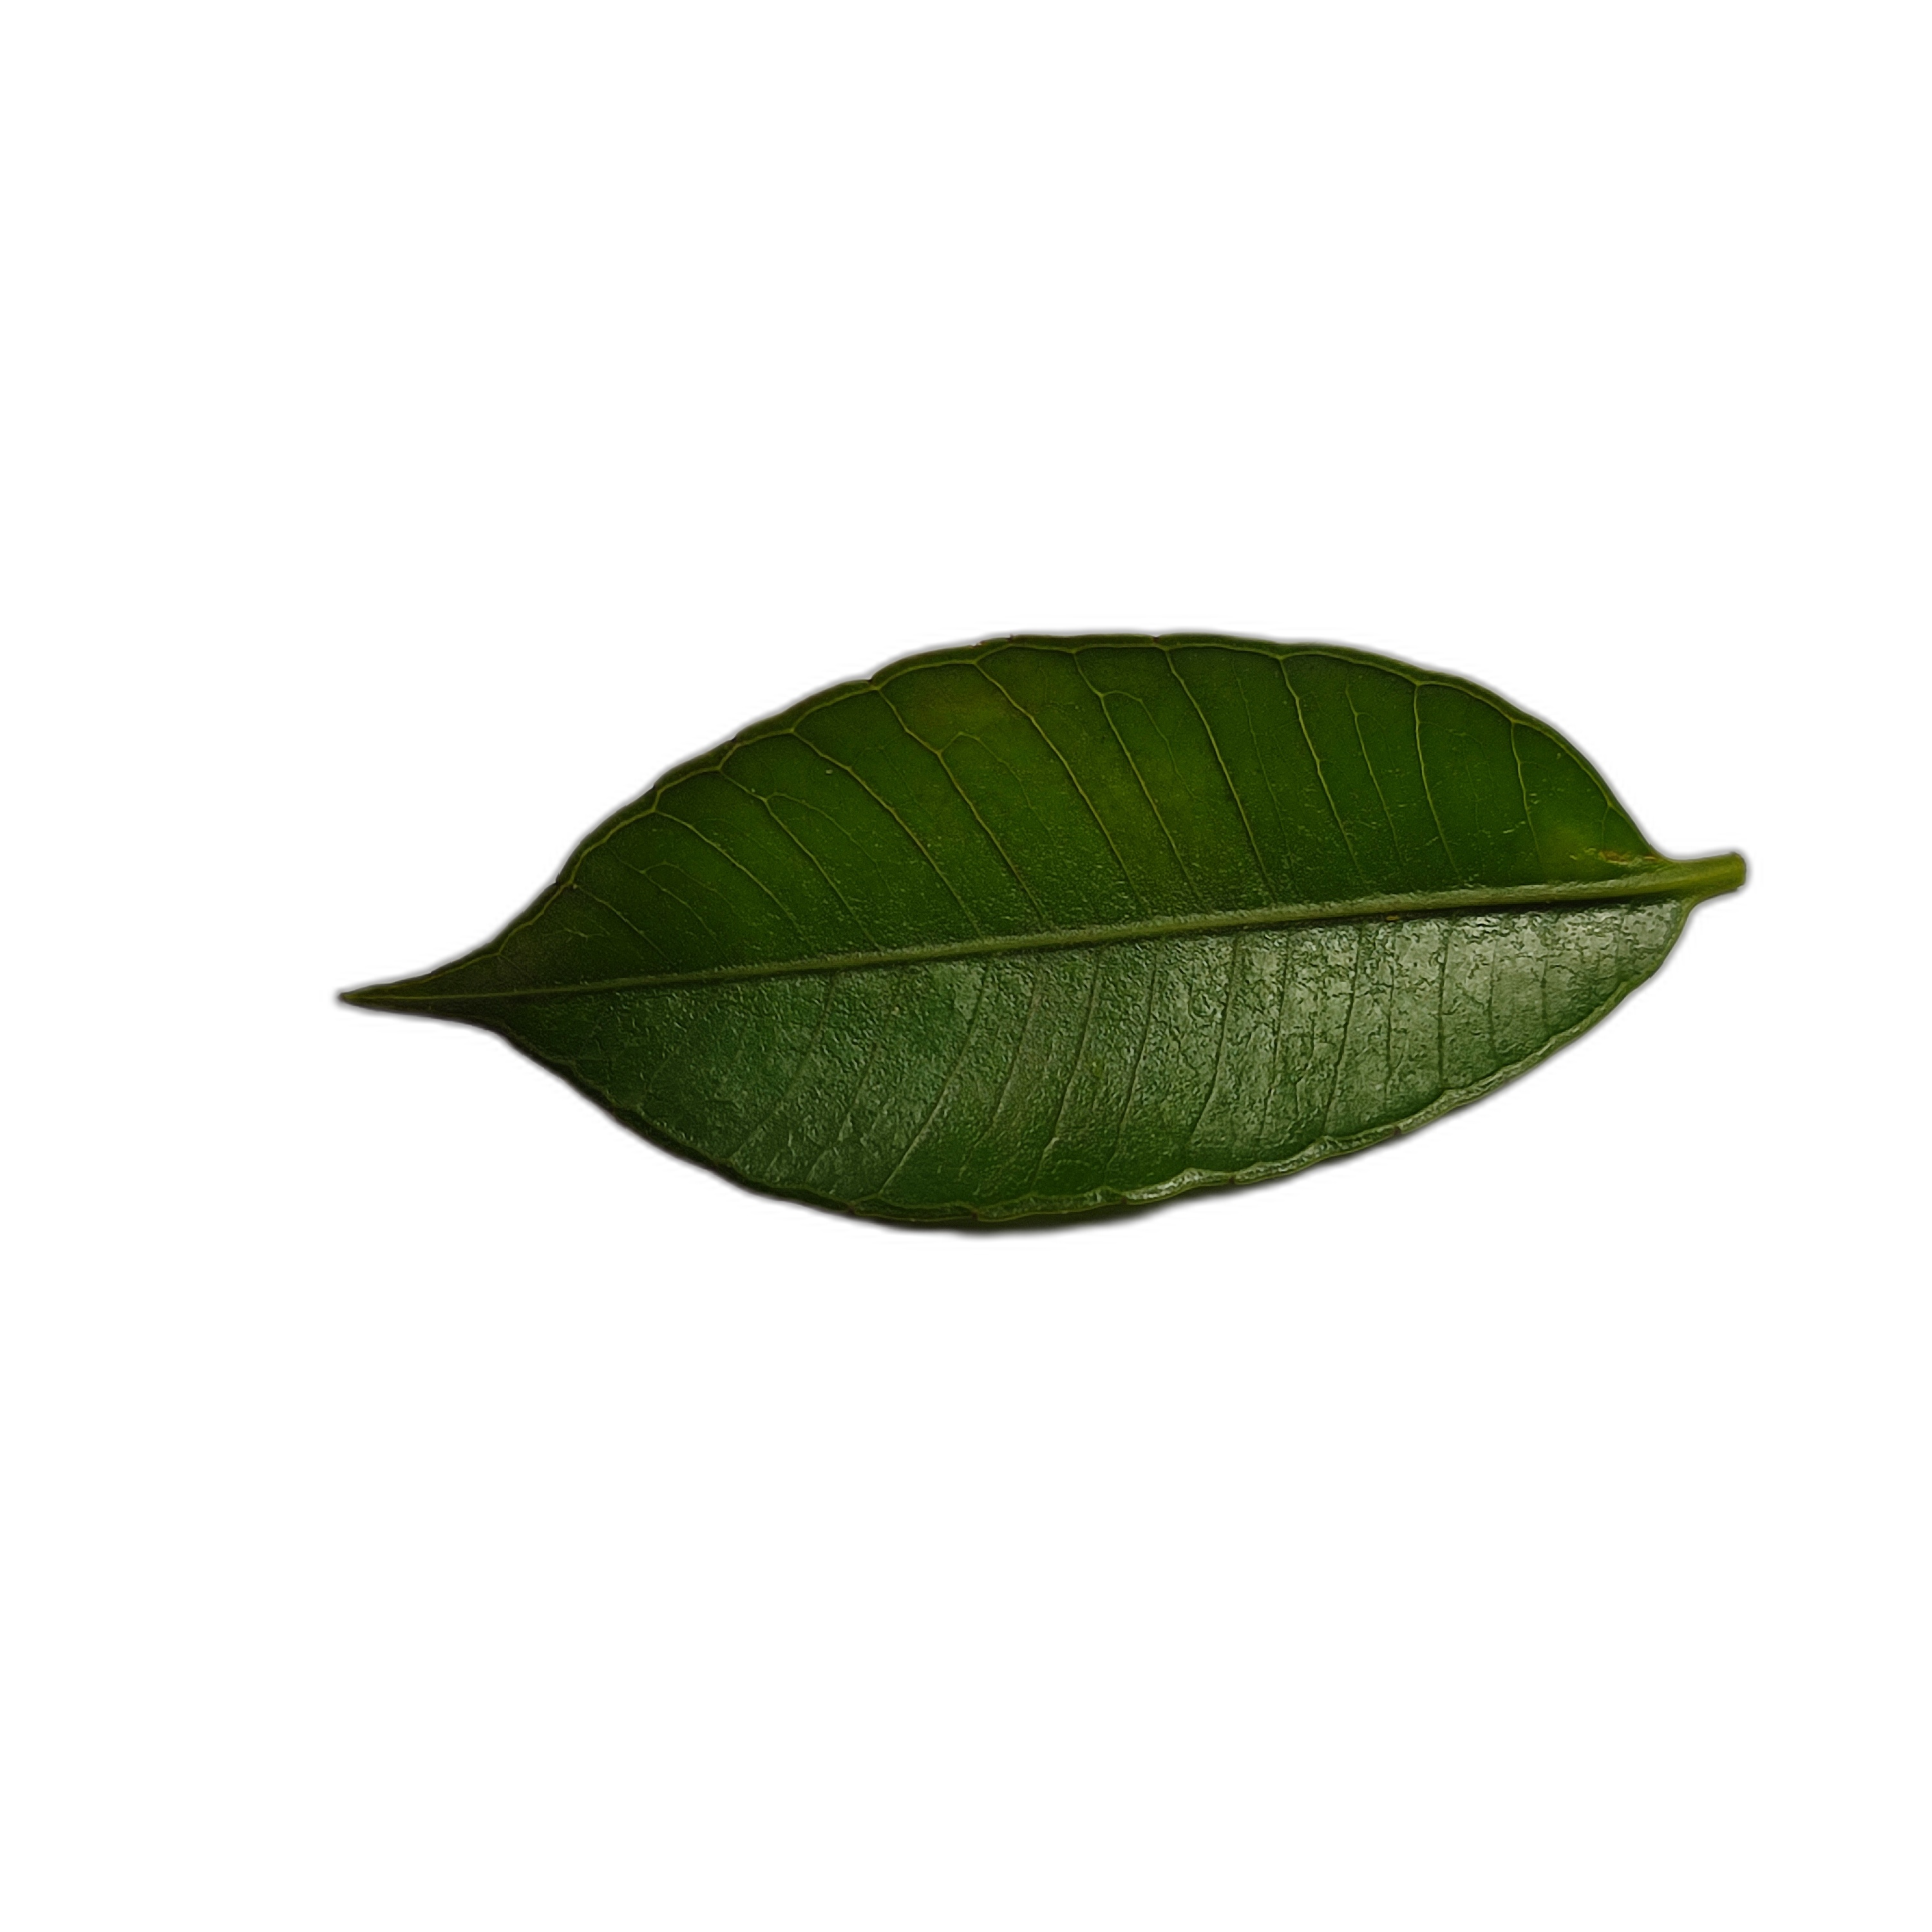
Label: healthy